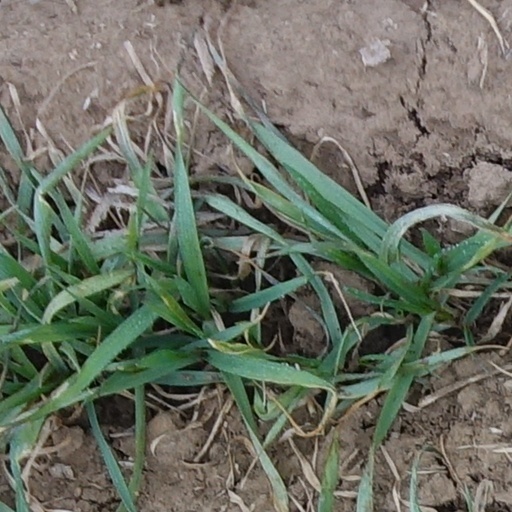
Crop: wheat